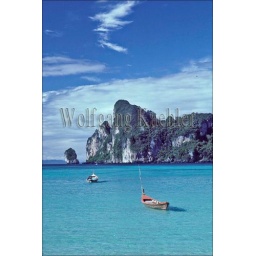
South thailand, near phuket, phi phi island, fishing boats with limestone mountains